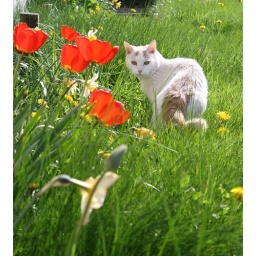
A rather cute cat I spotted exploring my neighbour's meadow - like garden. It's not my cat by the way!